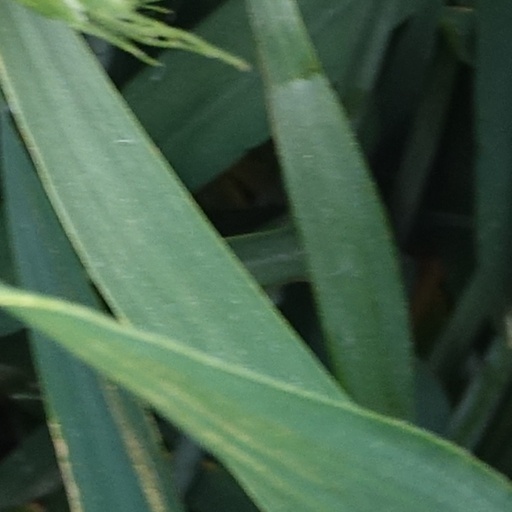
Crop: wheat